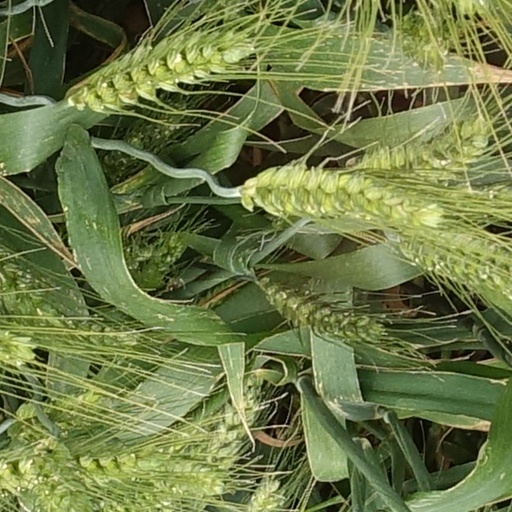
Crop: wheat